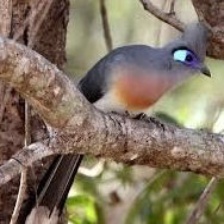
Species: CRESTED COUA
Scientific name: COUA CRISTATA